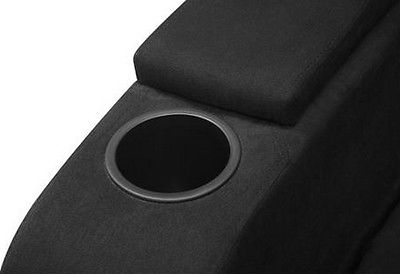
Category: sofa